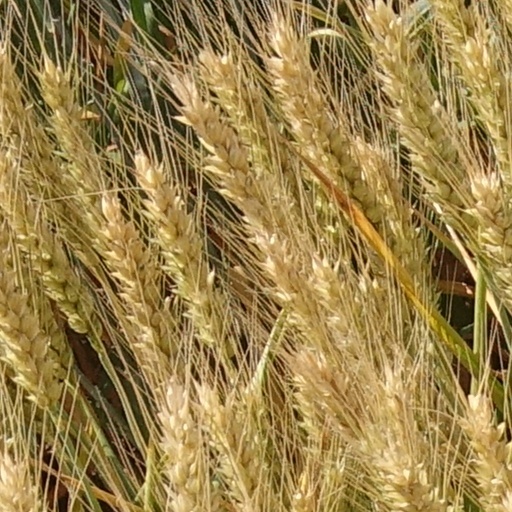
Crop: wheat